Uglies

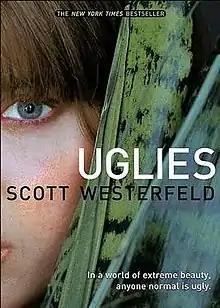
"Uglies", the first book in the series

Uglies is a 2005 dystopian science fiction novel by Scott Westerfeld. It is set in a futuristic post-scarcity world in which everyone is considered an "Ugly" until they are then turned "Pretty" by extreme cosmetic surgery when they reach the age of 16. It tells the story of a teenager, Tally Youngblood, who rebels against society's enforced conformity after her friends Shay and David show her the downsides to becoming a "Pretty".